Henry Castree Hughes

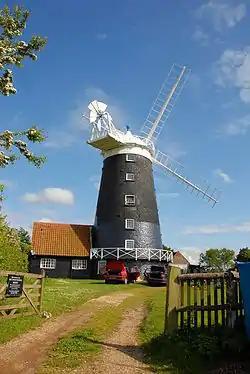
Overy Staithe windmill, saved by Hughes and donated to the National Trust

After the war, Hughes joined the Cambridge School of Architecture to lecture in design (1919–32), under T. H. Lyon. He worked as an architect in the office of T. D. Atkinson and later in that of Lyon. In 1923, he established his own architectural practice in Cambridge, with offices at Tunwell's Court, off Trumpington Street. Much of his business was designing private houses and conservation projects. Peter Bicknell later joined the practice, becoming a partner in 1936, under the name Hughes and Bicknell. Hughes continued his work at the practice until around 1975.